American Institute of Physics

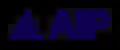

The American Institute of Physics (AIP) promotes science and the profession of physics, publishes physics journals, and produces publications for scientific and engineering societies. The AIP is made up of various member societies. Its corporate headquarters are at the American Center for Physics in College Park, Maryland, but the institute also has offices in Melville, New York, and Beijing.